Fred Scrine

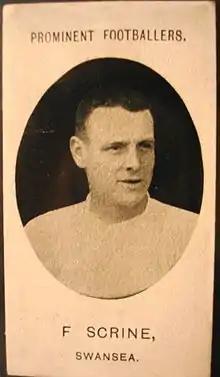
Scrine in his Swansea jersey

Frederick George Scrine (25 March 1877 – 8 August 1962) was a Welsh international rugby union flanker who played club rugby for Swansea. Scrine's style of play was as a fast spoiling player and was first capped for Wales in 1899 against England.